John Buckley (sculptor)

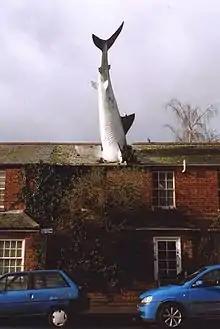
Untitled, 1986, by John Buckley.

John Buckley (born 1945 in Leeds, England) is an English sculptor whose best known work is the sculpture "Untitled 1986", better known as "the Shark House" or "The Headington Shark" in Headington, a suburb of Oxford.